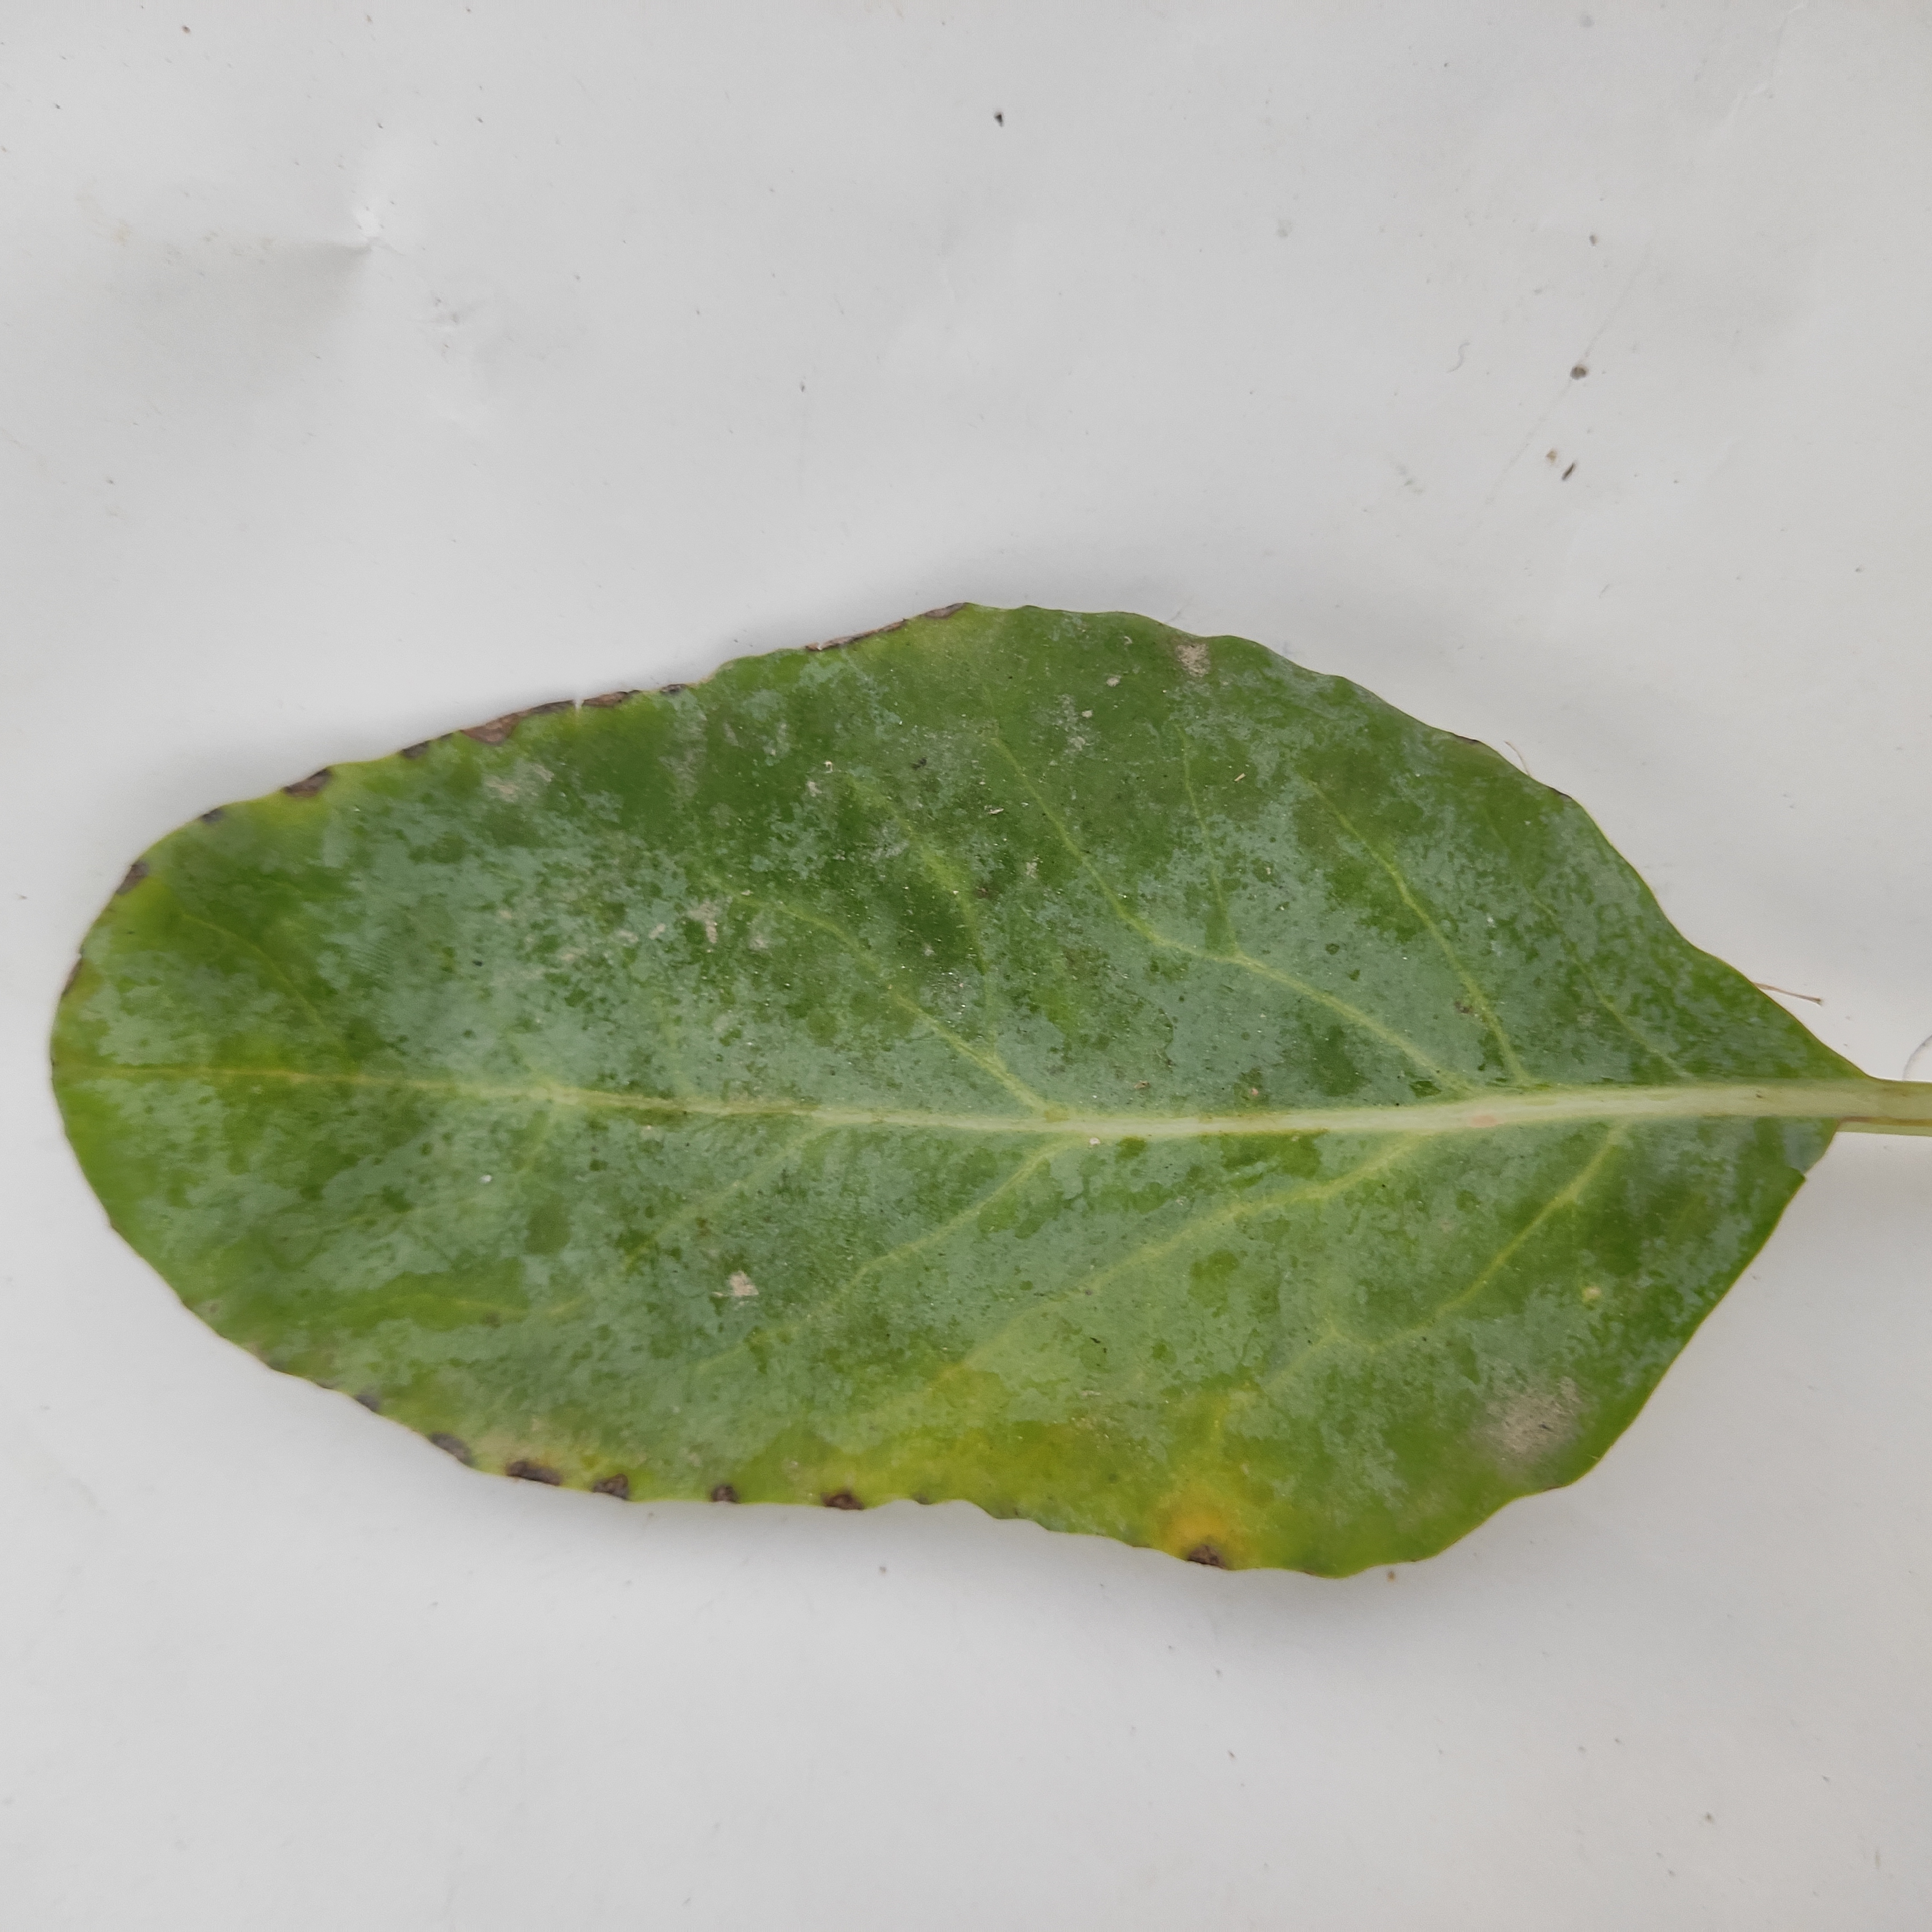
Label: Black Rot